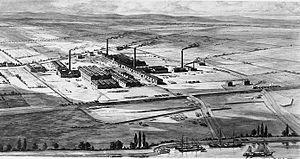
La Bavière, plus vaste Land fédéral allemand, a une histoire millénaire qui prend racine dans le passé romain puis germanique de la région. De la période franque, naît en 1180 une entité politique dont la destinée est liée à celle de la Maison de Wittelsbach qui lui donne ses armes et dont sont issus ses souverains jusqu'au terme de la Première Guerre mondiale. La Bavière est un sujet et un acteur important sinon majeur du Saint-Empire et des entités allemandes y succédant jusqu'à l'État fédéral actuel.